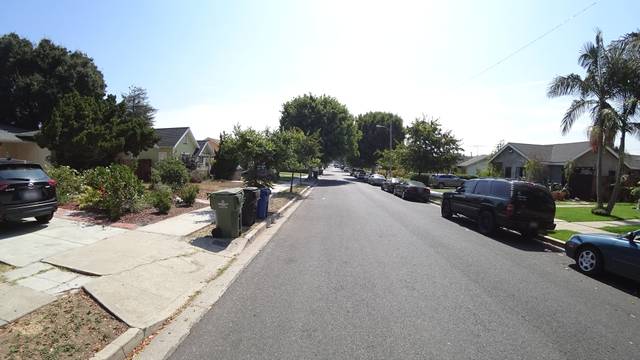
Region: Mexico
Coordinates: 33.977, -118.354